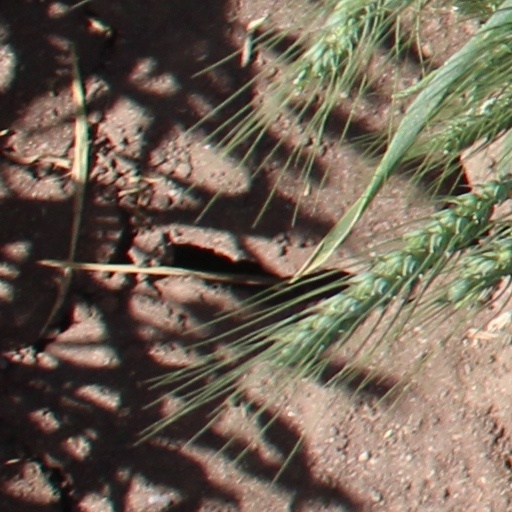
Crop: wheat